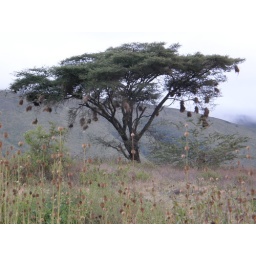
A tree with quite a few weaver bird nests hanging off it in the Ngorongoro.